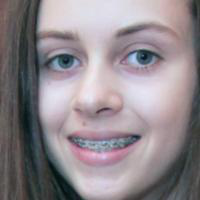
Age group: age 11-20